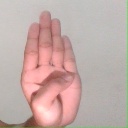
अक्षर: ब